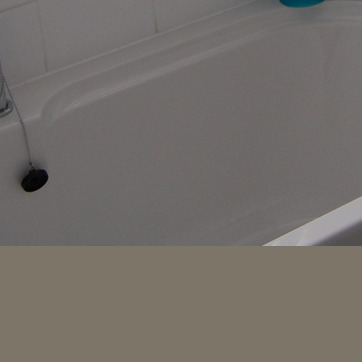
Material: ceramic